XHCEL-FM

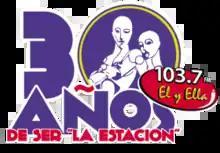

XECEL-AM received its concession on March 13, 1987, broadcasting with 100 watts on 950 kHz. It launched that year with the Radio Fiesta name. XECEL was owned by Enrique Bernal y Servín, who had the year before built the first FM station in Celaya, XHCGT-FM 107.5 (now XHQRO-FM). XECEL was approved to migrate to FM in 2011.